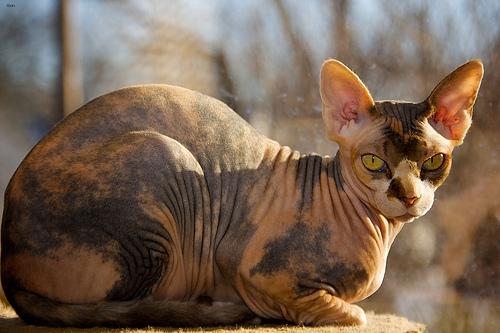
Breed: Sphynx